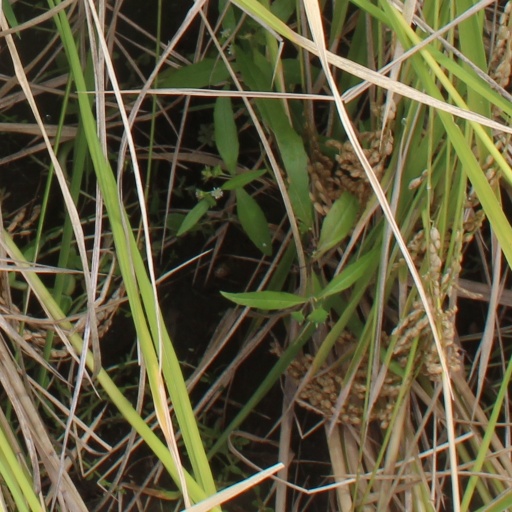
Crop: rice